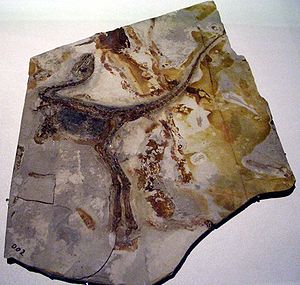
Sinosauropteryx
Fossil mærket Sinosauropteryx i Hong Kong Science Museum.
Fossil mærket Sinosauropteryx i Hong Kong Science Museum.
Sinosauropteryx er den først fundne og mest primitive dinosaur-slægt som havde fjer. Den levede i Kina i den tidlige kridttid for 125 millioner til 122 millioner år siden og var måske nært beslægtet med Compsognathus. Det var den første dinosaur, som blev fundet i Liaoning. De største kendte eksemplarer var 1,0-1,2 m lange, hvoraf det meste var deres særdeles lange hale.